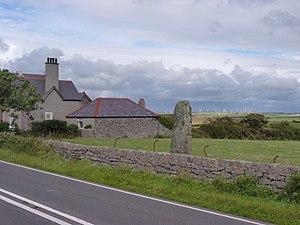
Le menhir de Llanfaethlu est un mégalithe datant de l'Âge du bronze situé près de Llanfaethlu, dans l'île d'Anglesey, au Pays de Galles.